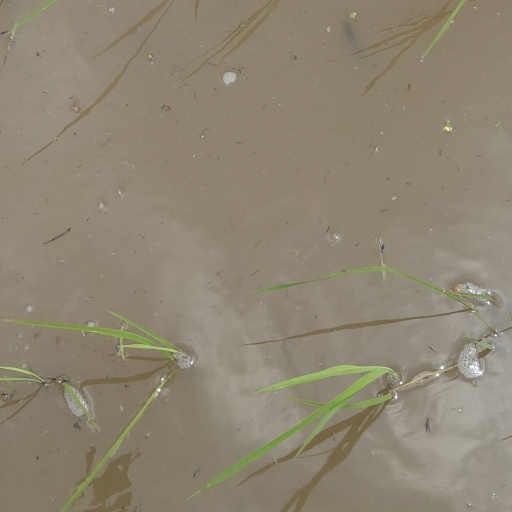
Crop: rice